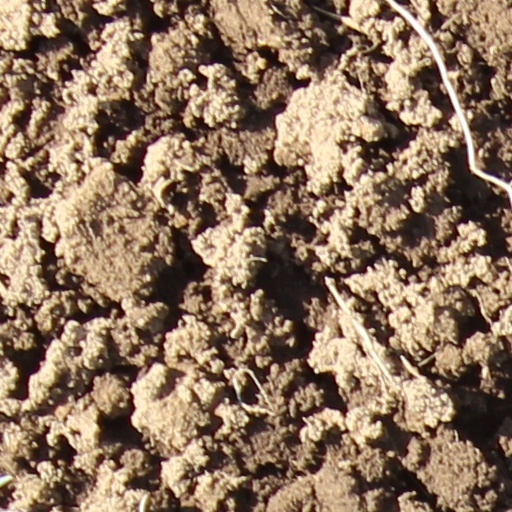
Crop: wheat